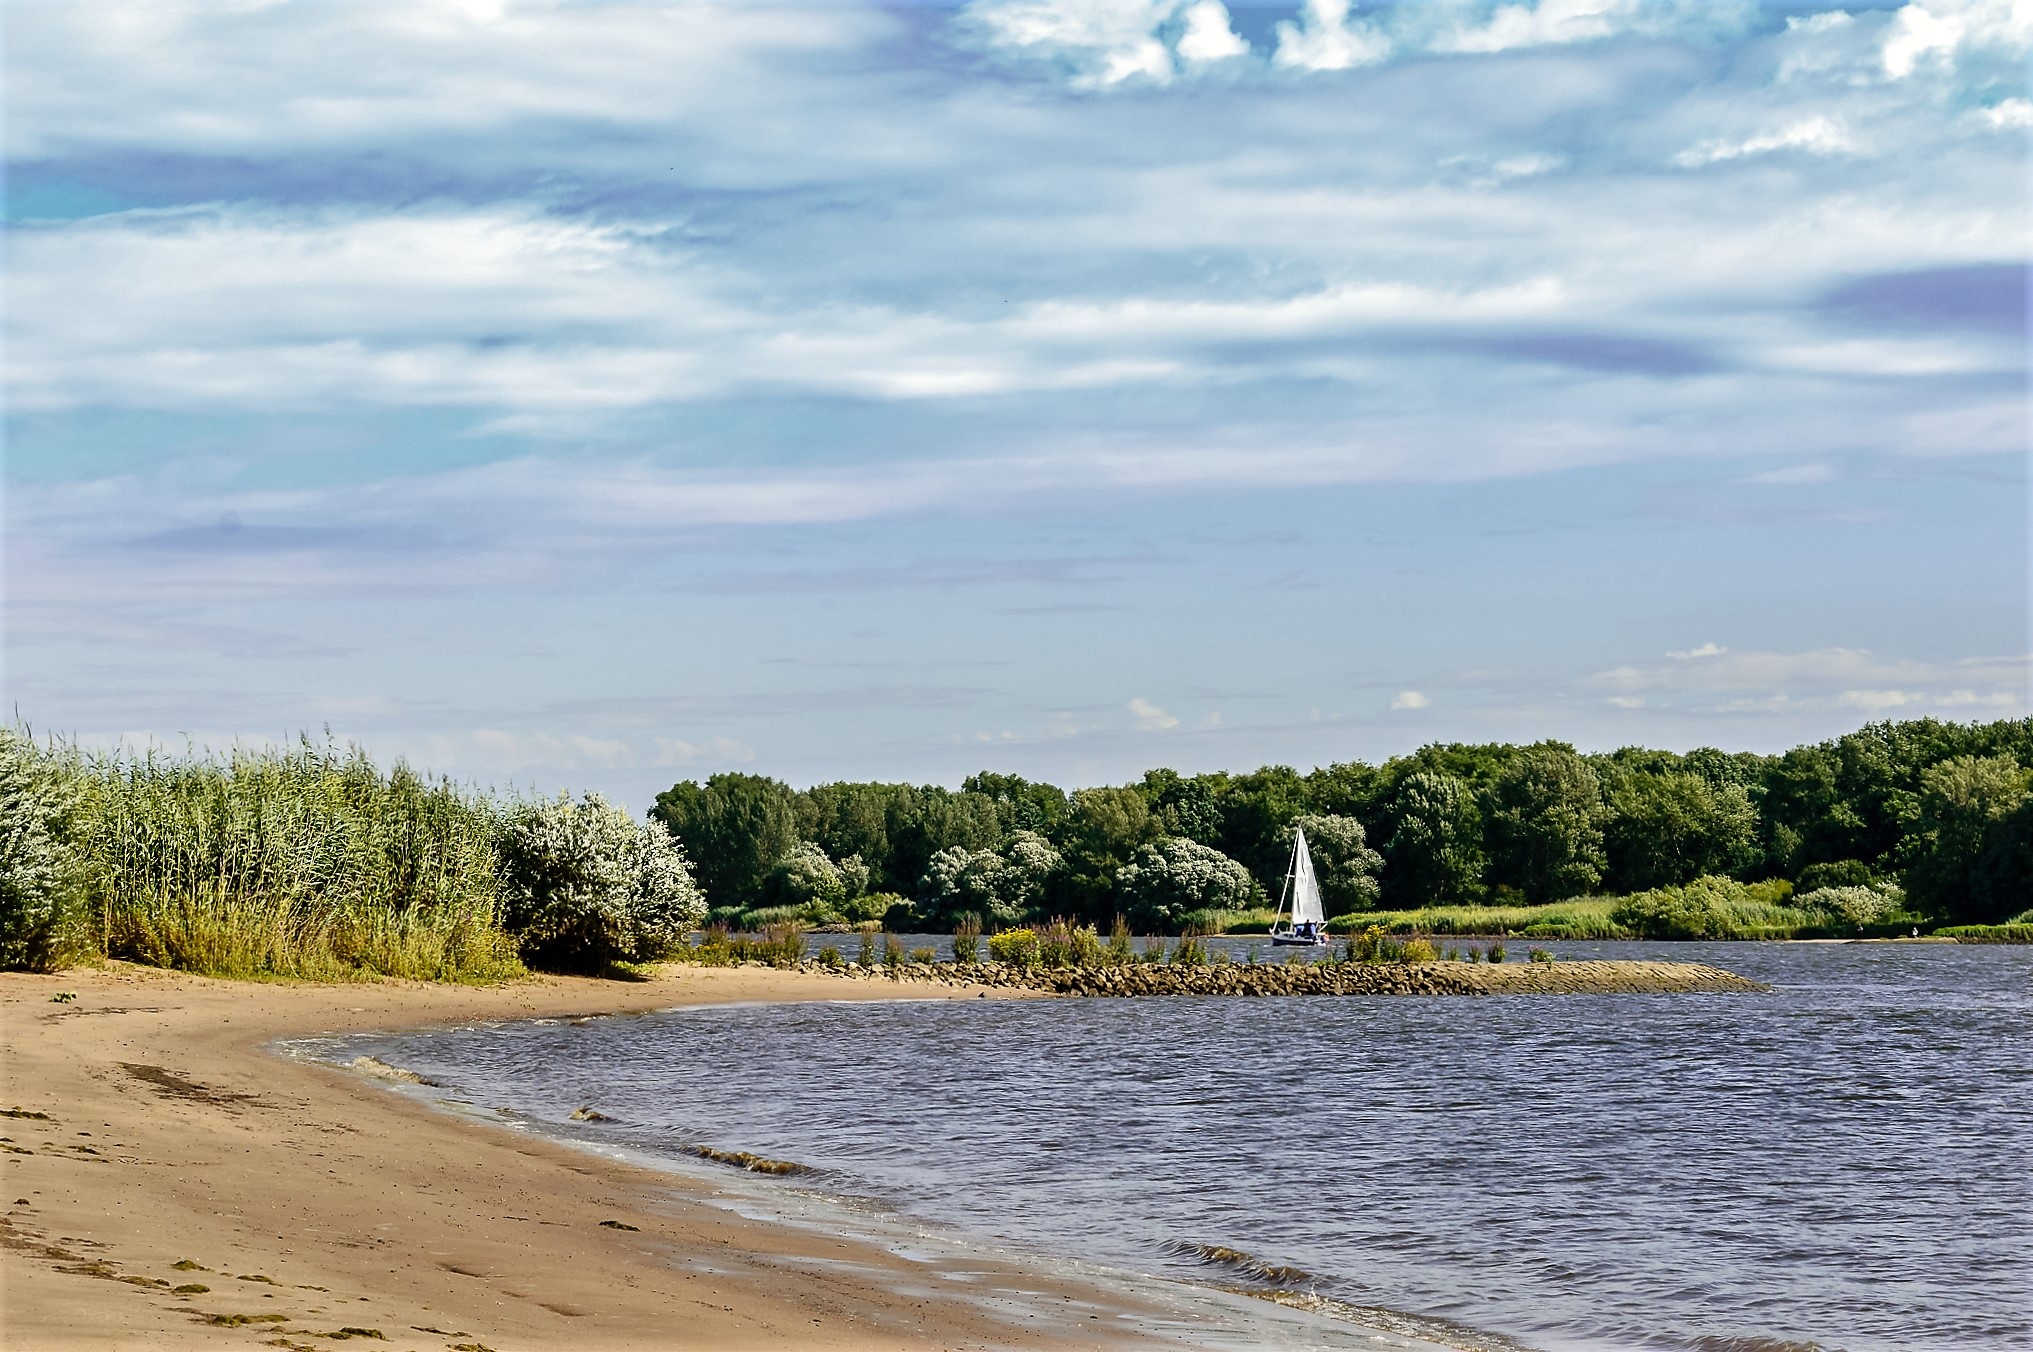
beach, landscape, sea, coast, tree, water, cloud, sky, shore, lake, river, vacation, bay, reservoir, body of water, habitat, loch, sailing boat, elbe, hamburg, elbufer, elbe dyke